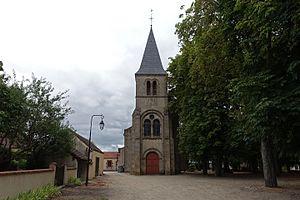
Eglise Saint Pierre de Montilly
L'église Saint-Pierre est une église catholique située à Montilly, en France.